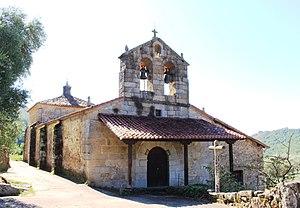
Église de Las Casas del Conde
Las Casas del Conde est une commune de la province de Salamanque dans la communauté autonome de Castille-et-León en Espagne.